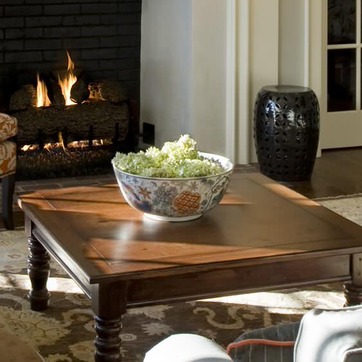
Material: ceramic